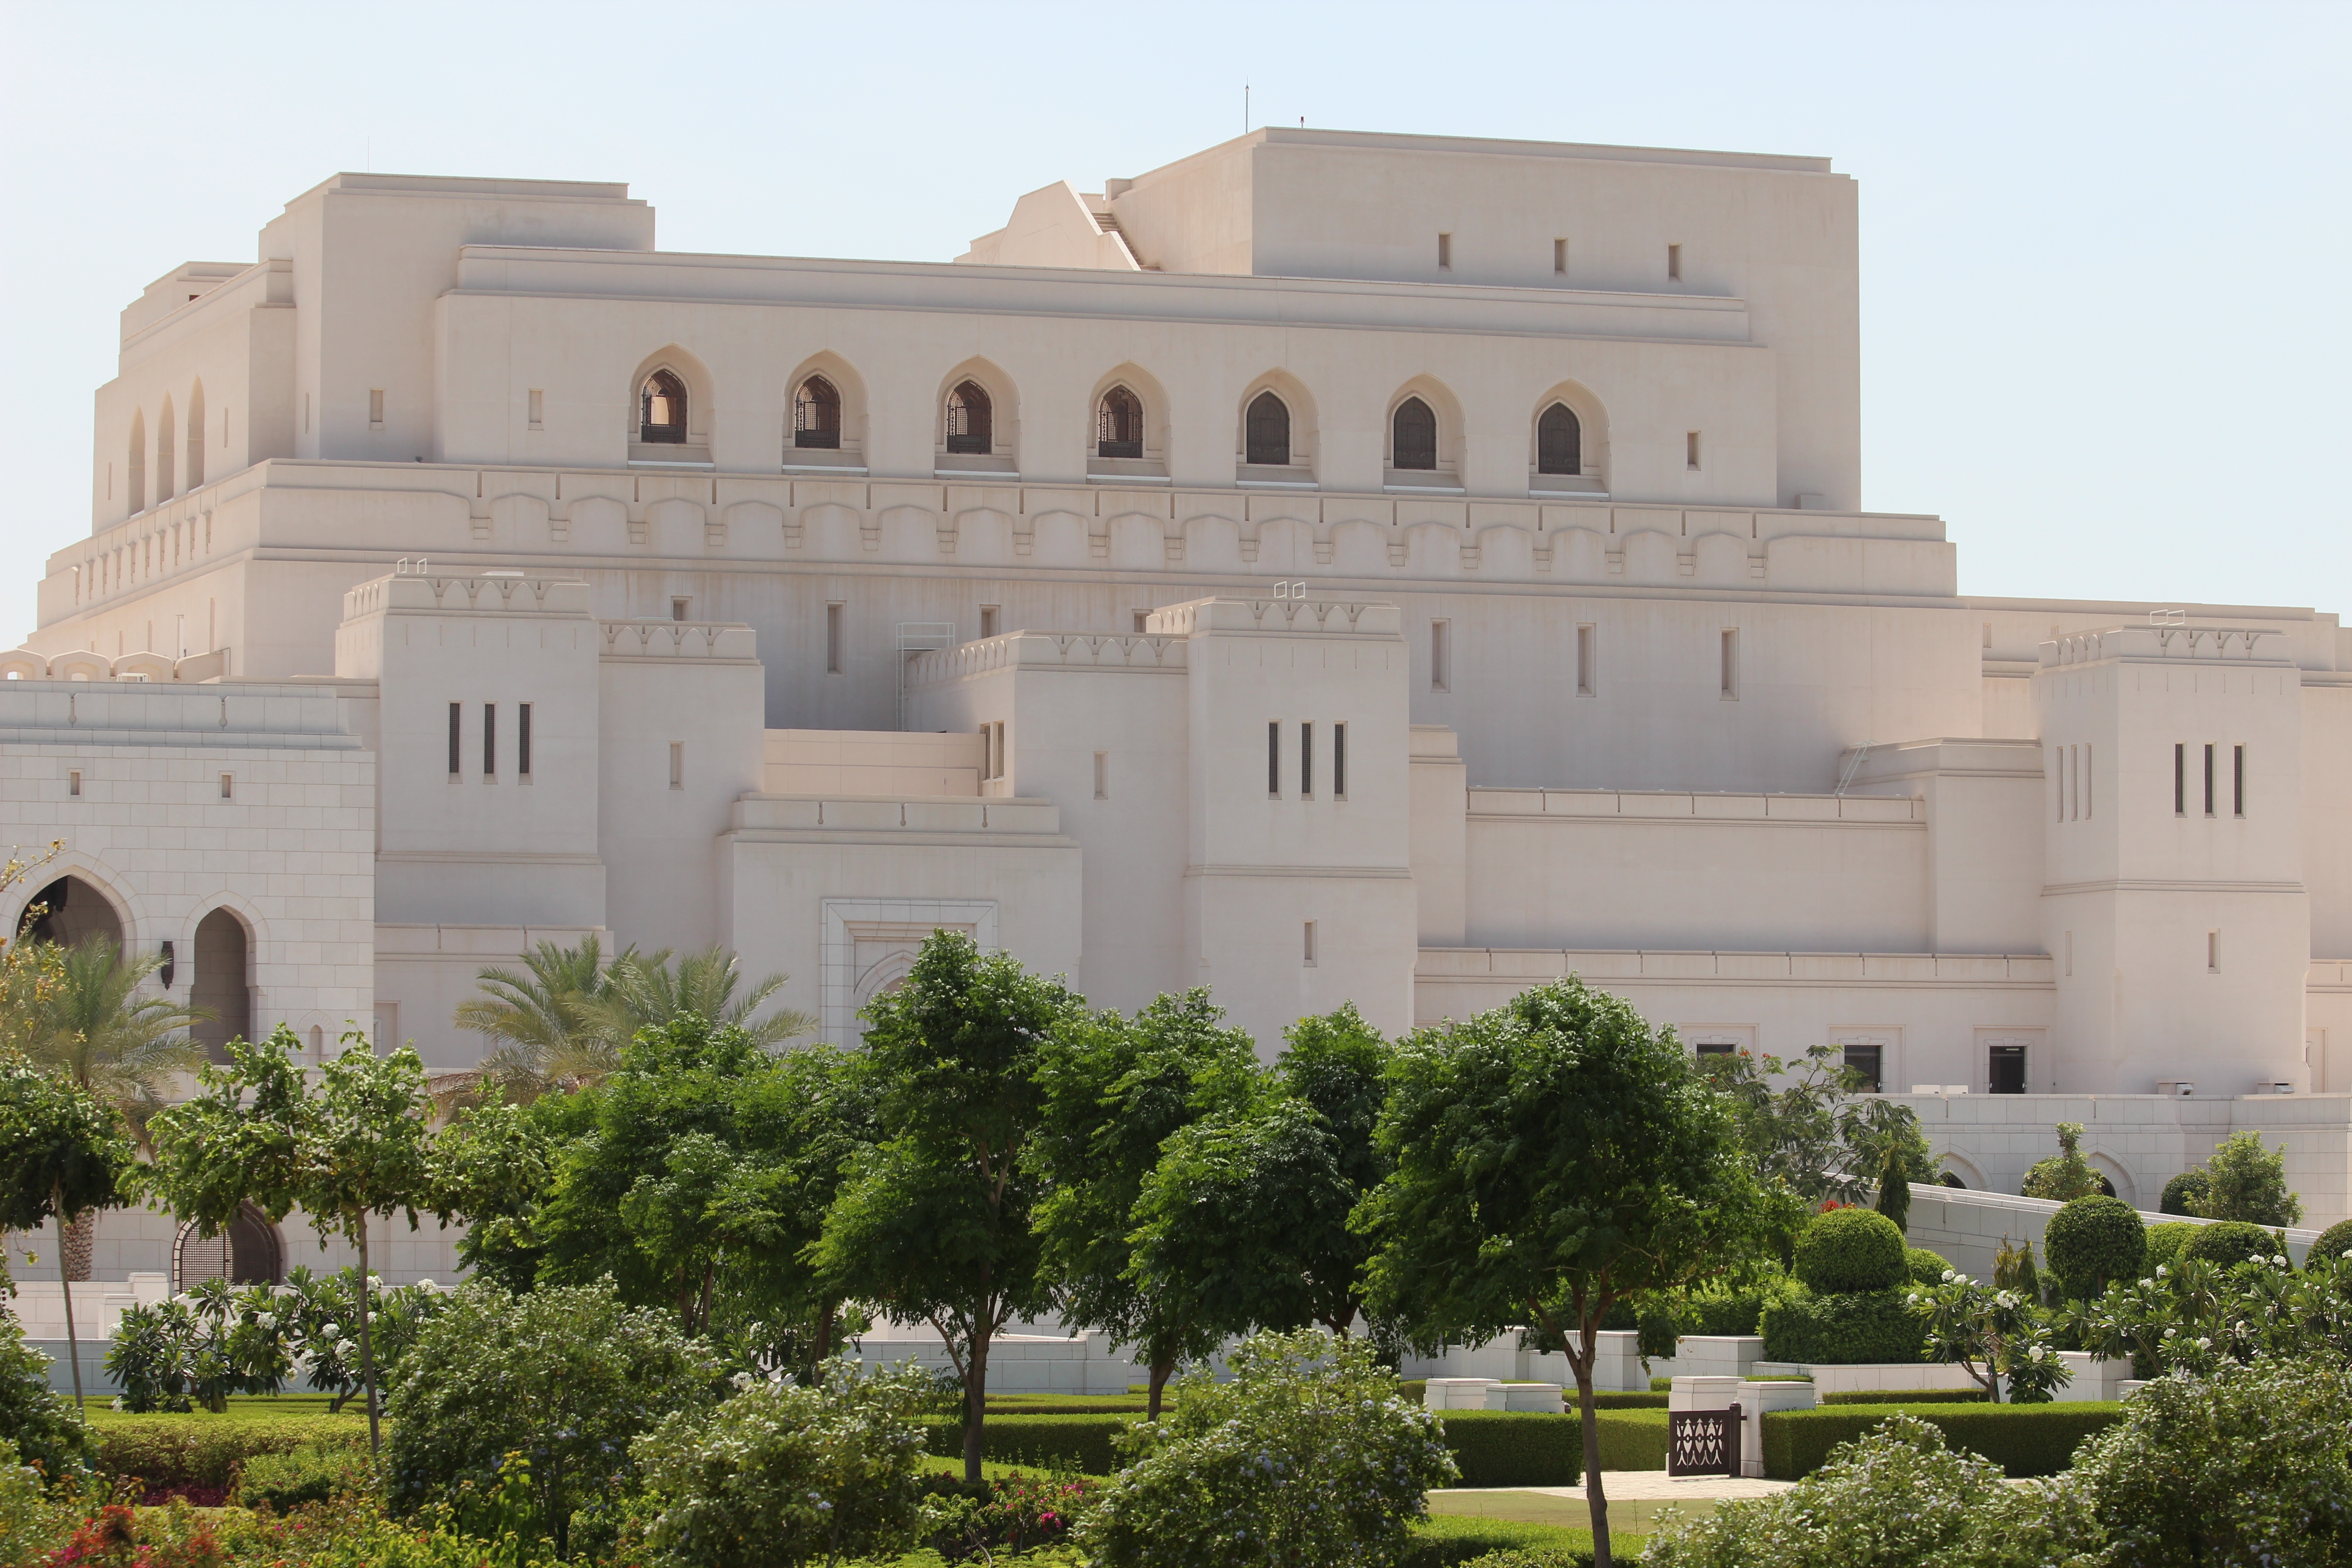
music, architecture, white, building, palace, city, tourist, travel, opera, facade, attraction, tourism, place of worship, new, culture, oman, royal, gulf, middle, estate, arabic, east, arabian, historic site, mascate, sultanate